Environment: real
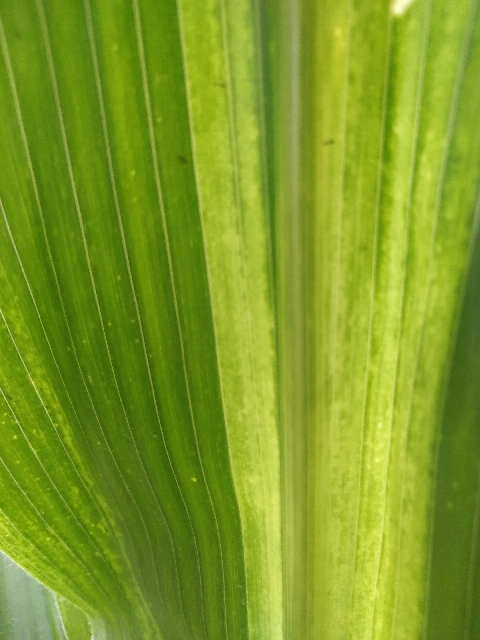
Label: lethal_necrosis